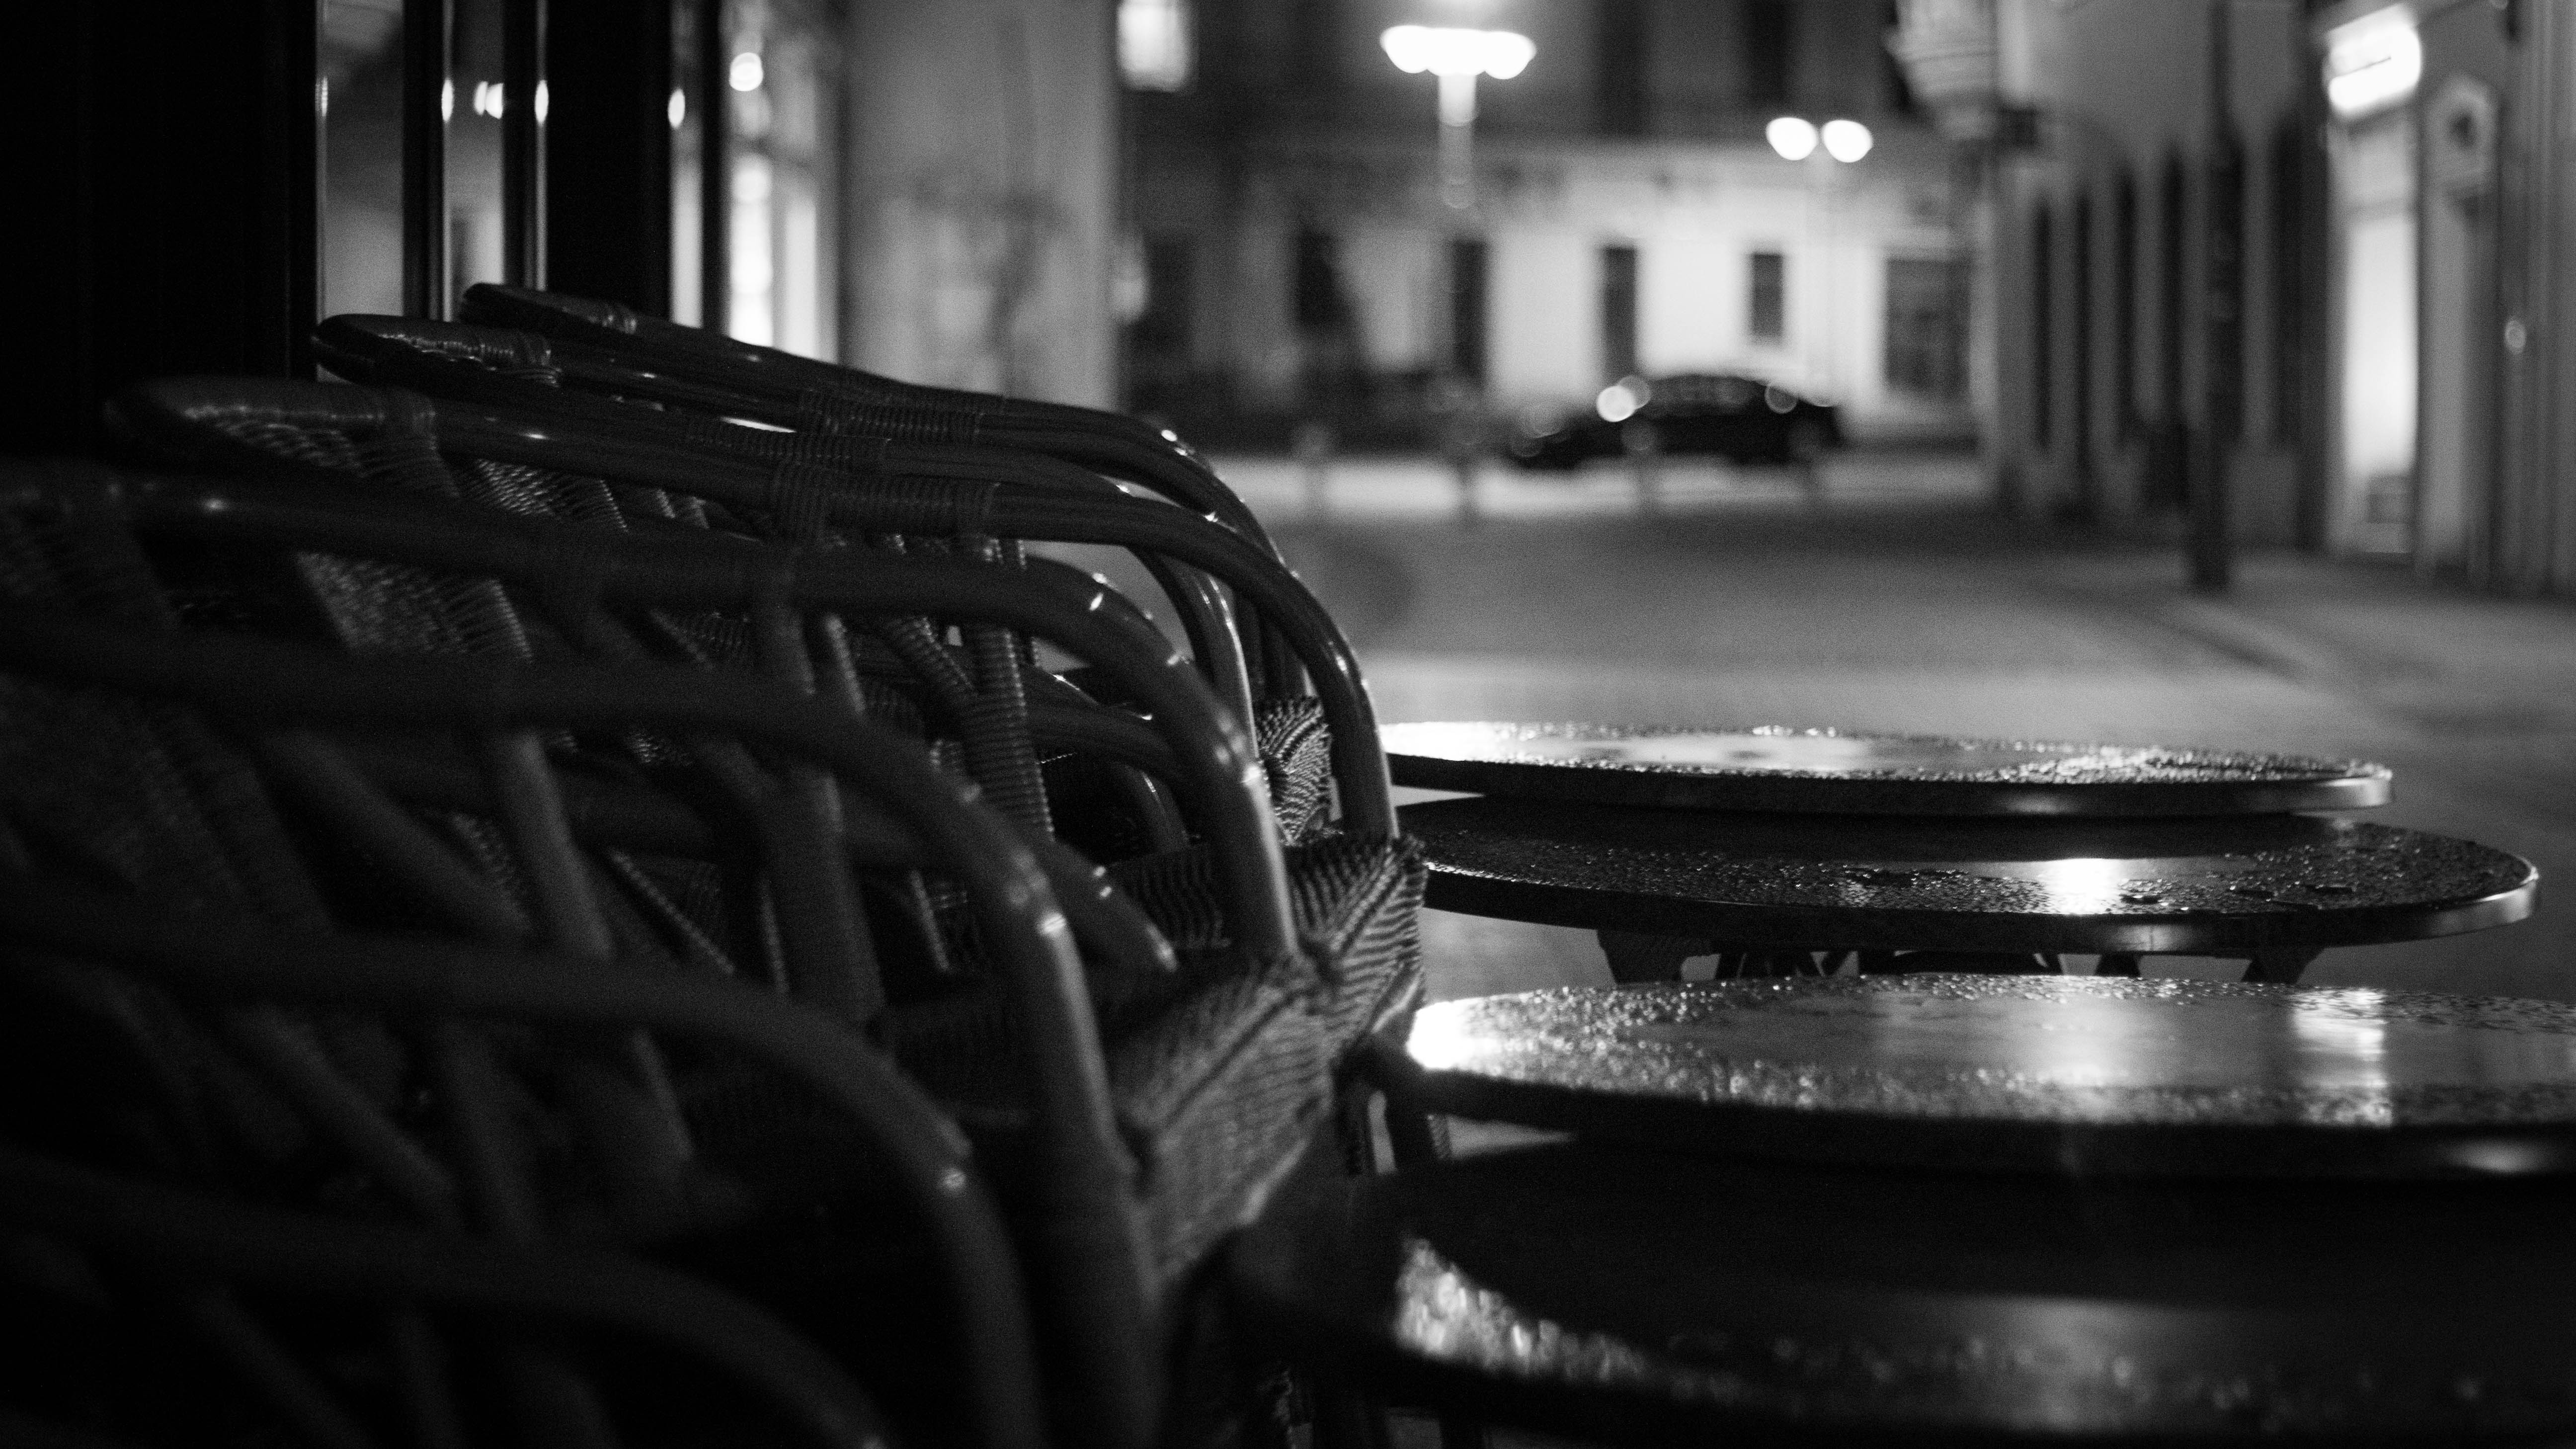
light, black and white, white, photography, darkness, black, monochrome, tire, reflex camera, monochrome photography, film noir, single lens reflex camera, automotive tire